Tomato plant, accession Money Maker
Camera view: horizontal (90 deg, fisheye); turntable rotation: 240 degrees
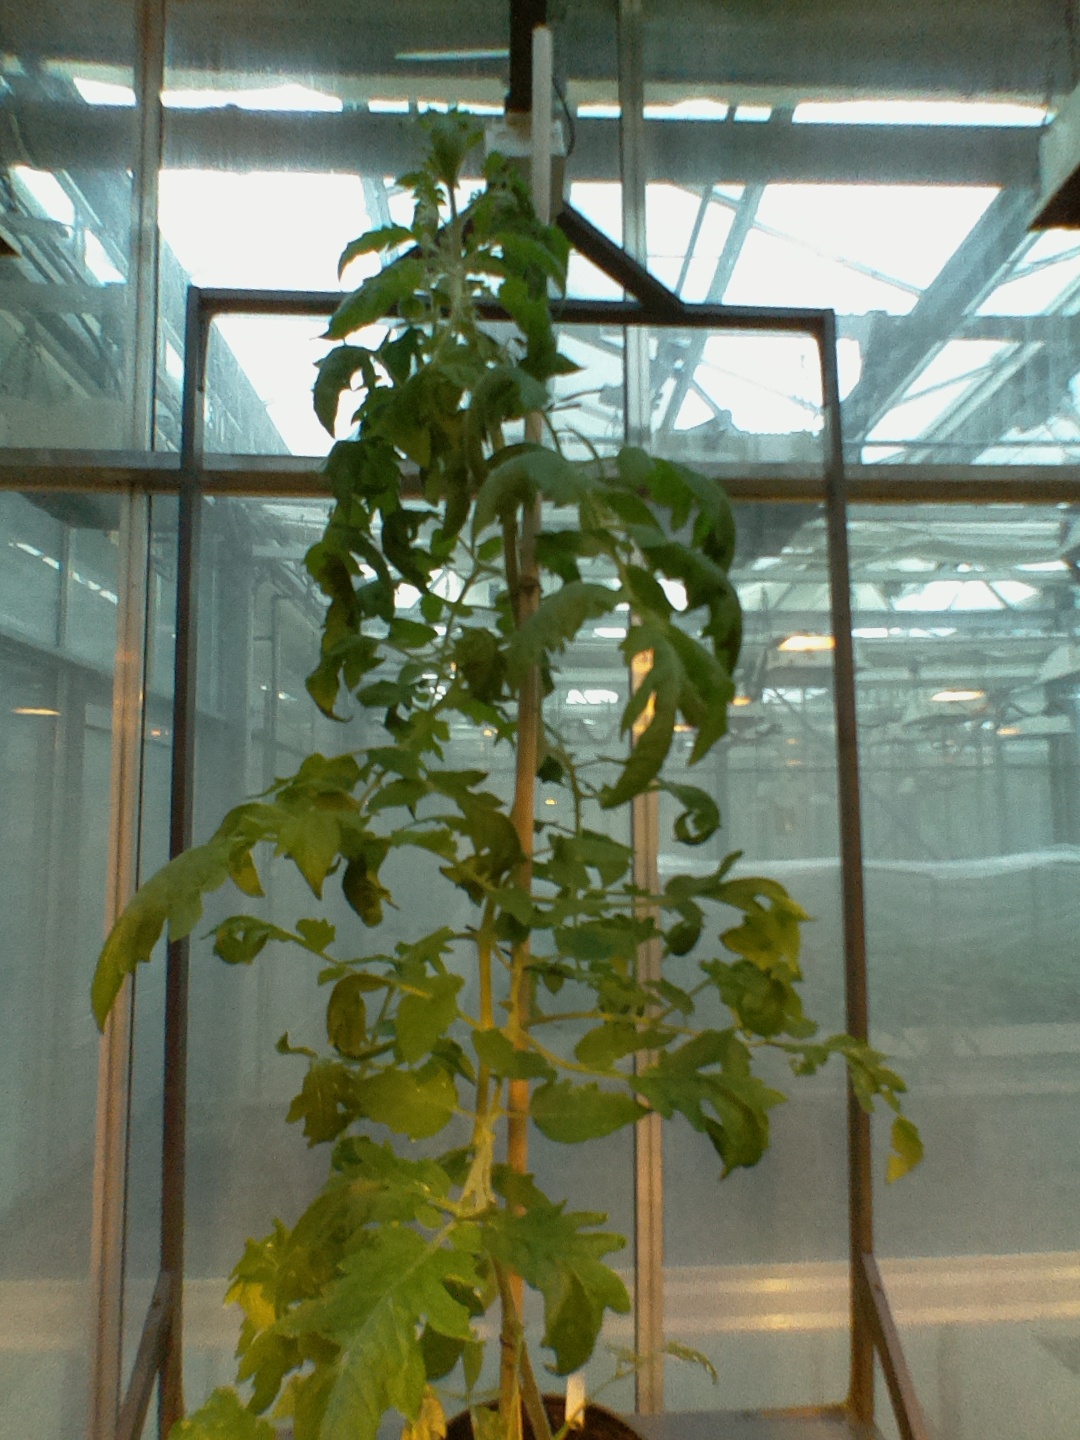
BBCH growth stage 59: 9 or more inflorescences visible